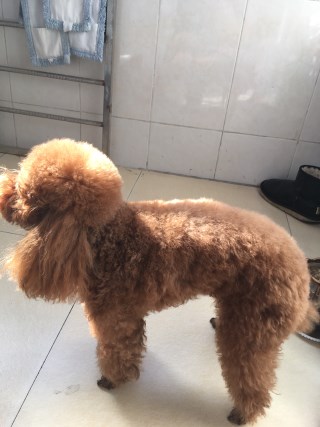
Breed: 7449-n000128-teddy